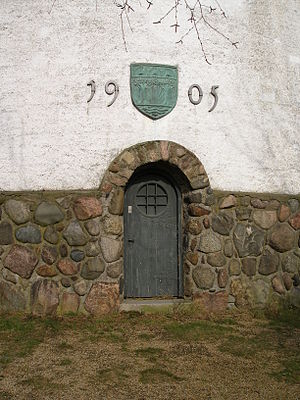
Vandtårnet på Ræveskovsvej / Arkitektur
Soklen på vandtårnet med Gentoftes byvåben præget over døren.
Vandtårnet på Ræveskovsvej eller Det gamle vandtårn er et tidligere vandtårn beliggende i Vangede, Gentofte opført i 1905-07 af Andreas Thejll. Tårnet er 21 meter højt og ligger på Ræveskovsbakkens højeste punkt nær hvor Lyngbymotorvejen og Helsingørmotorvejen mødes.